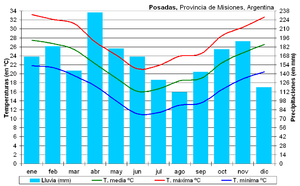
La province de Misiones est une province d'Argentine située dans le nord-est du pays. Elle est bordée à l'ouest par le Paraguay, à l'est du nord au sud par le Brésil et au sud-ouest par la province de Corrientes.